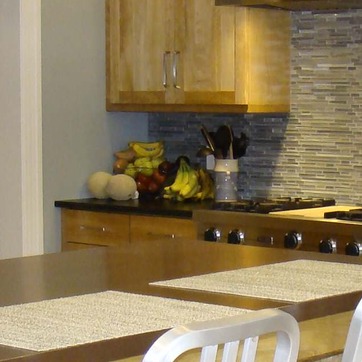
Material: food